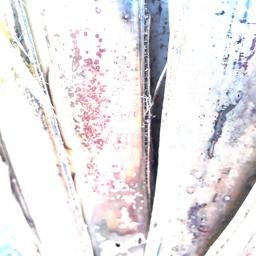
Label: PSEUDOSTEM WEEVIL